H. P. Lovecraft

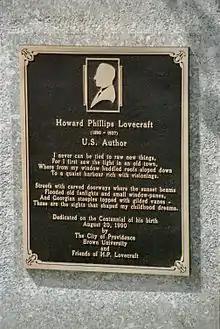
Lovecraft memorial plaque with silhouette by Perry, slightly facing left

In late 1936, he witnessed the publication of "The Shadow over Innsmouth" as a paperback book. 400 copies were printed, and the work was advertised in "Weird Tales" and several fan magazines. However, Lovecraft was displeased, as this book was riddled with errors that required extensive editing. It sold slowly and only approximately 200 copies were bound. The remaining 200 copies were destroyed after the publisher went out of business seven years later. By this point, Lovecraft's literary career was reaching its end. Shortly after having written his last original short story, "The Haunter of the Dark", he stated that the hostile reception of "At the Mountains of Madness" had done "more than anything to end my effective fictional career". His declining psychological and physical states made it impossible for him to continue writing fiction.